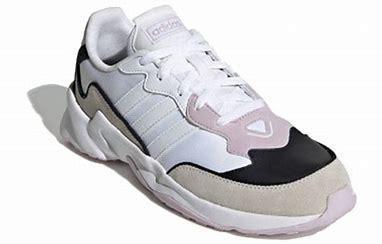
Brand: adidas
Model: neo Adidas NEO 20 20 FX